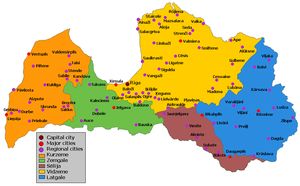
Semgallen
Lettiske regioner og byer.
Zemgale, også kendt under det latiniserede navn Semgallen, Semigalia eller Semigallia er en af fire landsdele i Letland. Zemgale ligger i midten af den sydlige del af Letland og grænser op til de historiske landsdele Selonia, Žemaitija, Kurland og Livland. Landsdelen er hovedsagelig flad. Lielupe er den vigtigste flod efter Daugava. Den største by er Jelgava, den tidligere hovedstad for Hertugdømmet Kurland og Semgallen. Regionen består af byen Jelgava samt kommunerne Auce, Baldone, Dobele, Engure, Iecava, Jaunpils, Jelgava, Ozolnieki, Pilsrundāle, Tērvete, Tukums og Vecumnieki. Mellem 1795 og 1918 indgik Zemgale i guvernementet Kurland og blev sammen med dette område en del af Letland efter 1. verdenskrig.